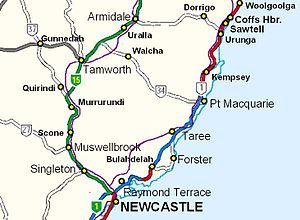
La Pacific Highway est un important axe routier dans l'est de l'Australie et fait partie de l'Highway 1.